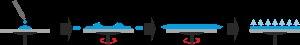
L'enduction centrifuge ou enduction par centrifugation ou dépôt à la tournette est une technique de formation d'une couche mince et uniforme, par dépôt d’une solution de la substance du film, sur la surface plane d'un substrat qui tourne à vitesse élevée. Les principales applications de l'enduction centrifuge sont en microélectronique. La machine utilisée pour cette opération est appelée spin coater ou spinner en anglais.